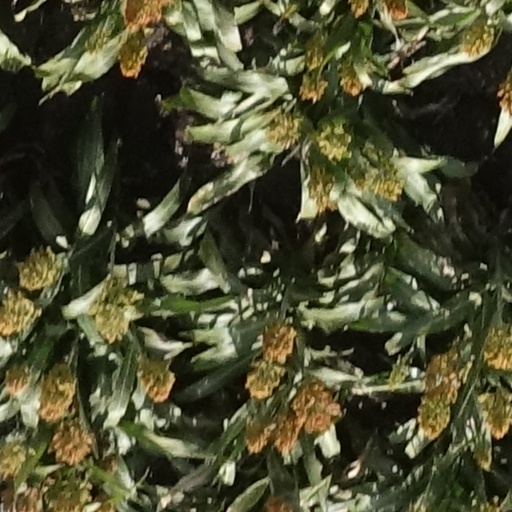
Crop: sorghum